Super J-Cup (2000)

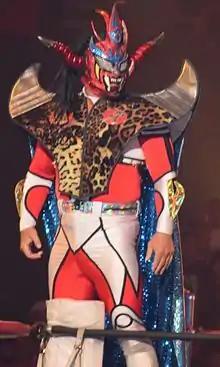
Tournament winner Jushin Thunder Liger

Super J-Cup: 3rd Stage was the third Super J-Cup professional wrestling tournament, it was hosted by Michinoku Pro Wrestling (MPW). The tournament was a single-elimination tournament of four rounds and was a two-night event featuring junior heavyweights from various Japanese promotions. The first round of the event was held on April 1, 2000 at Sendai City Gymnasium in Sendai, Japan and the final three rounds were held on April 9, 2000 at Sumo Hall in Tokyo, Japan, which had been the site for the previous two tournaments. This event marked the first time that the Super J-Cup was held at an additional venue rather than Sumo Hall.